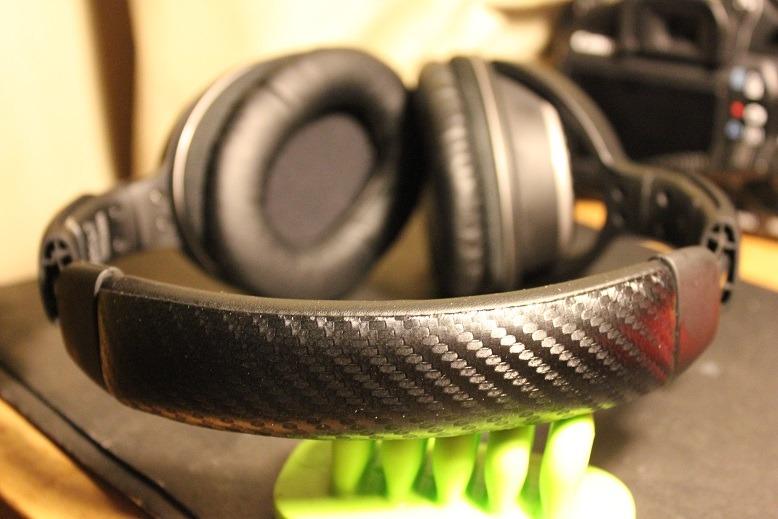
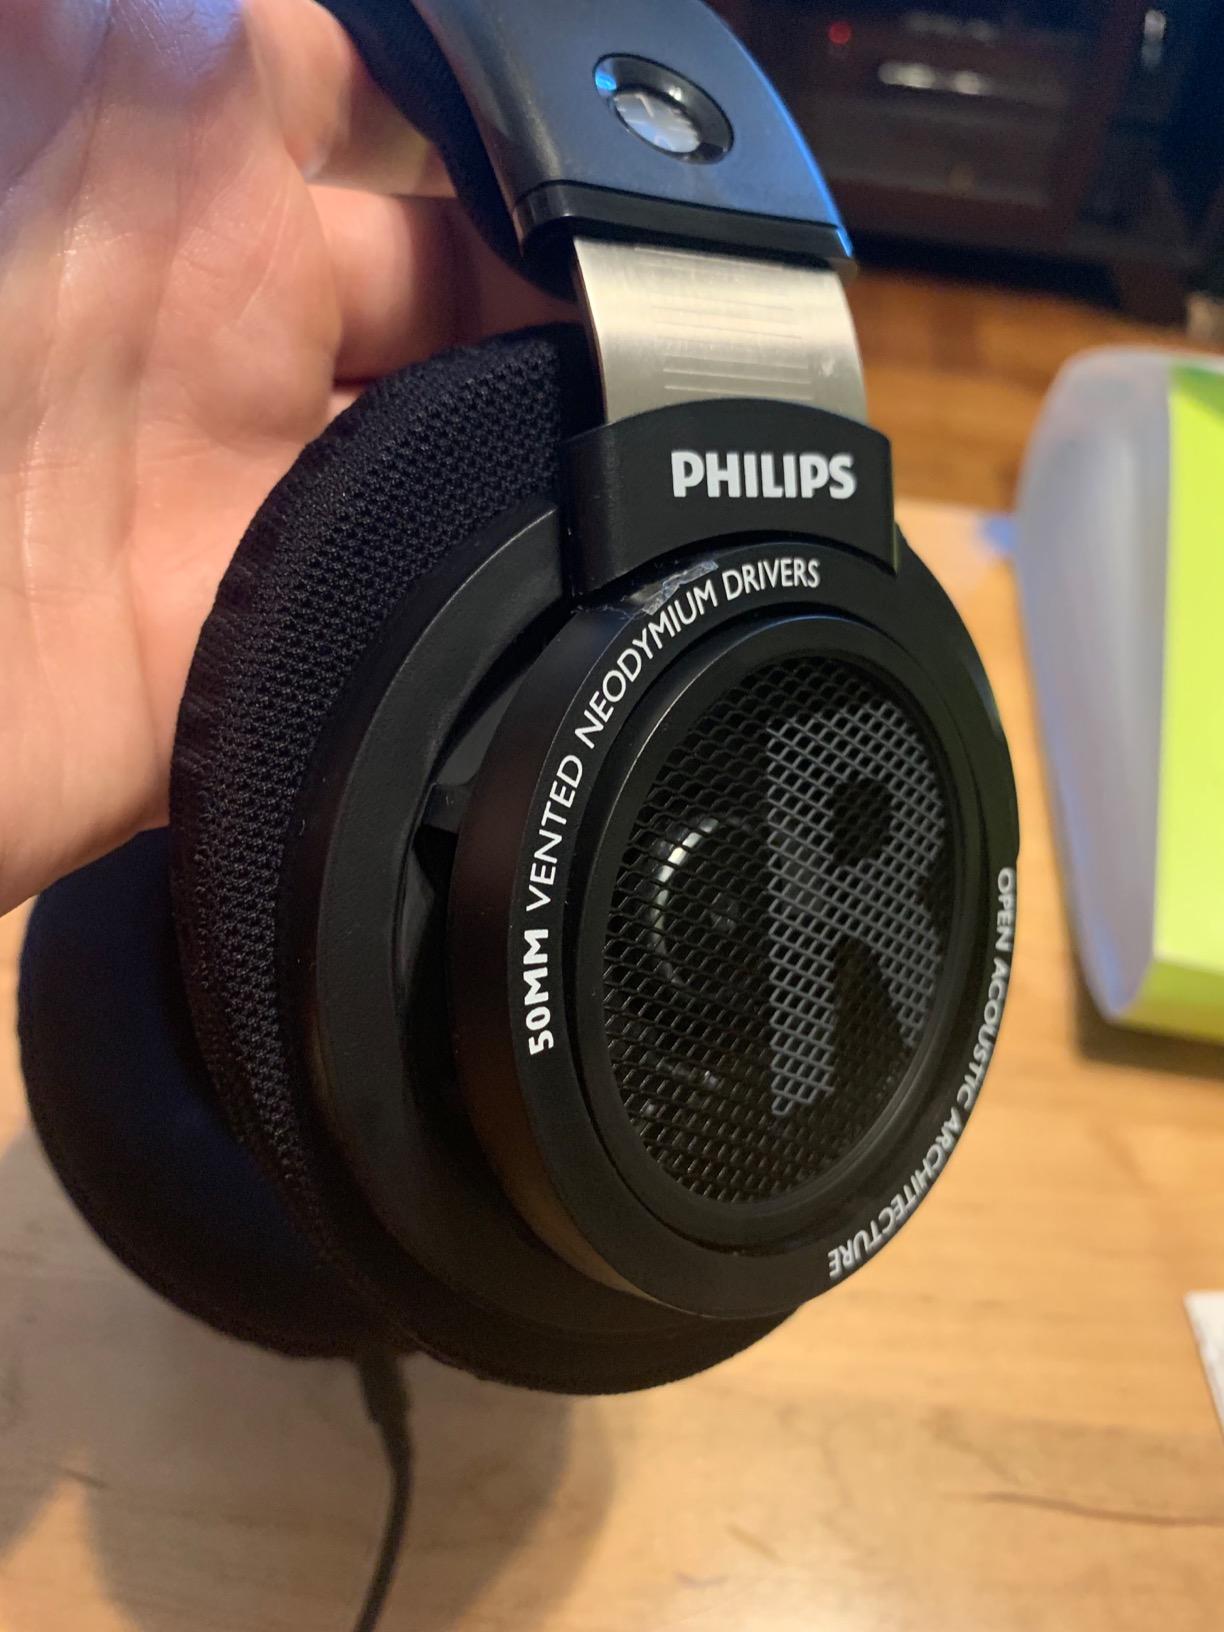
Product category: headphones
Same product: no